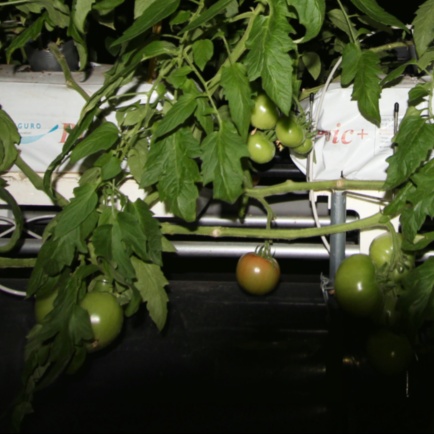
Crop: tomato